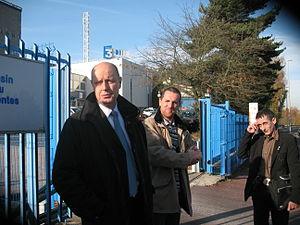
Carl Lang devant France 3 Limousin
Carl Lang, né le 20 septembre 1957 à Vernon, est un homme politique français.